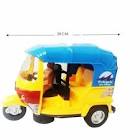
Vehicle type: Auto Rickshaws